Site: brandenburg
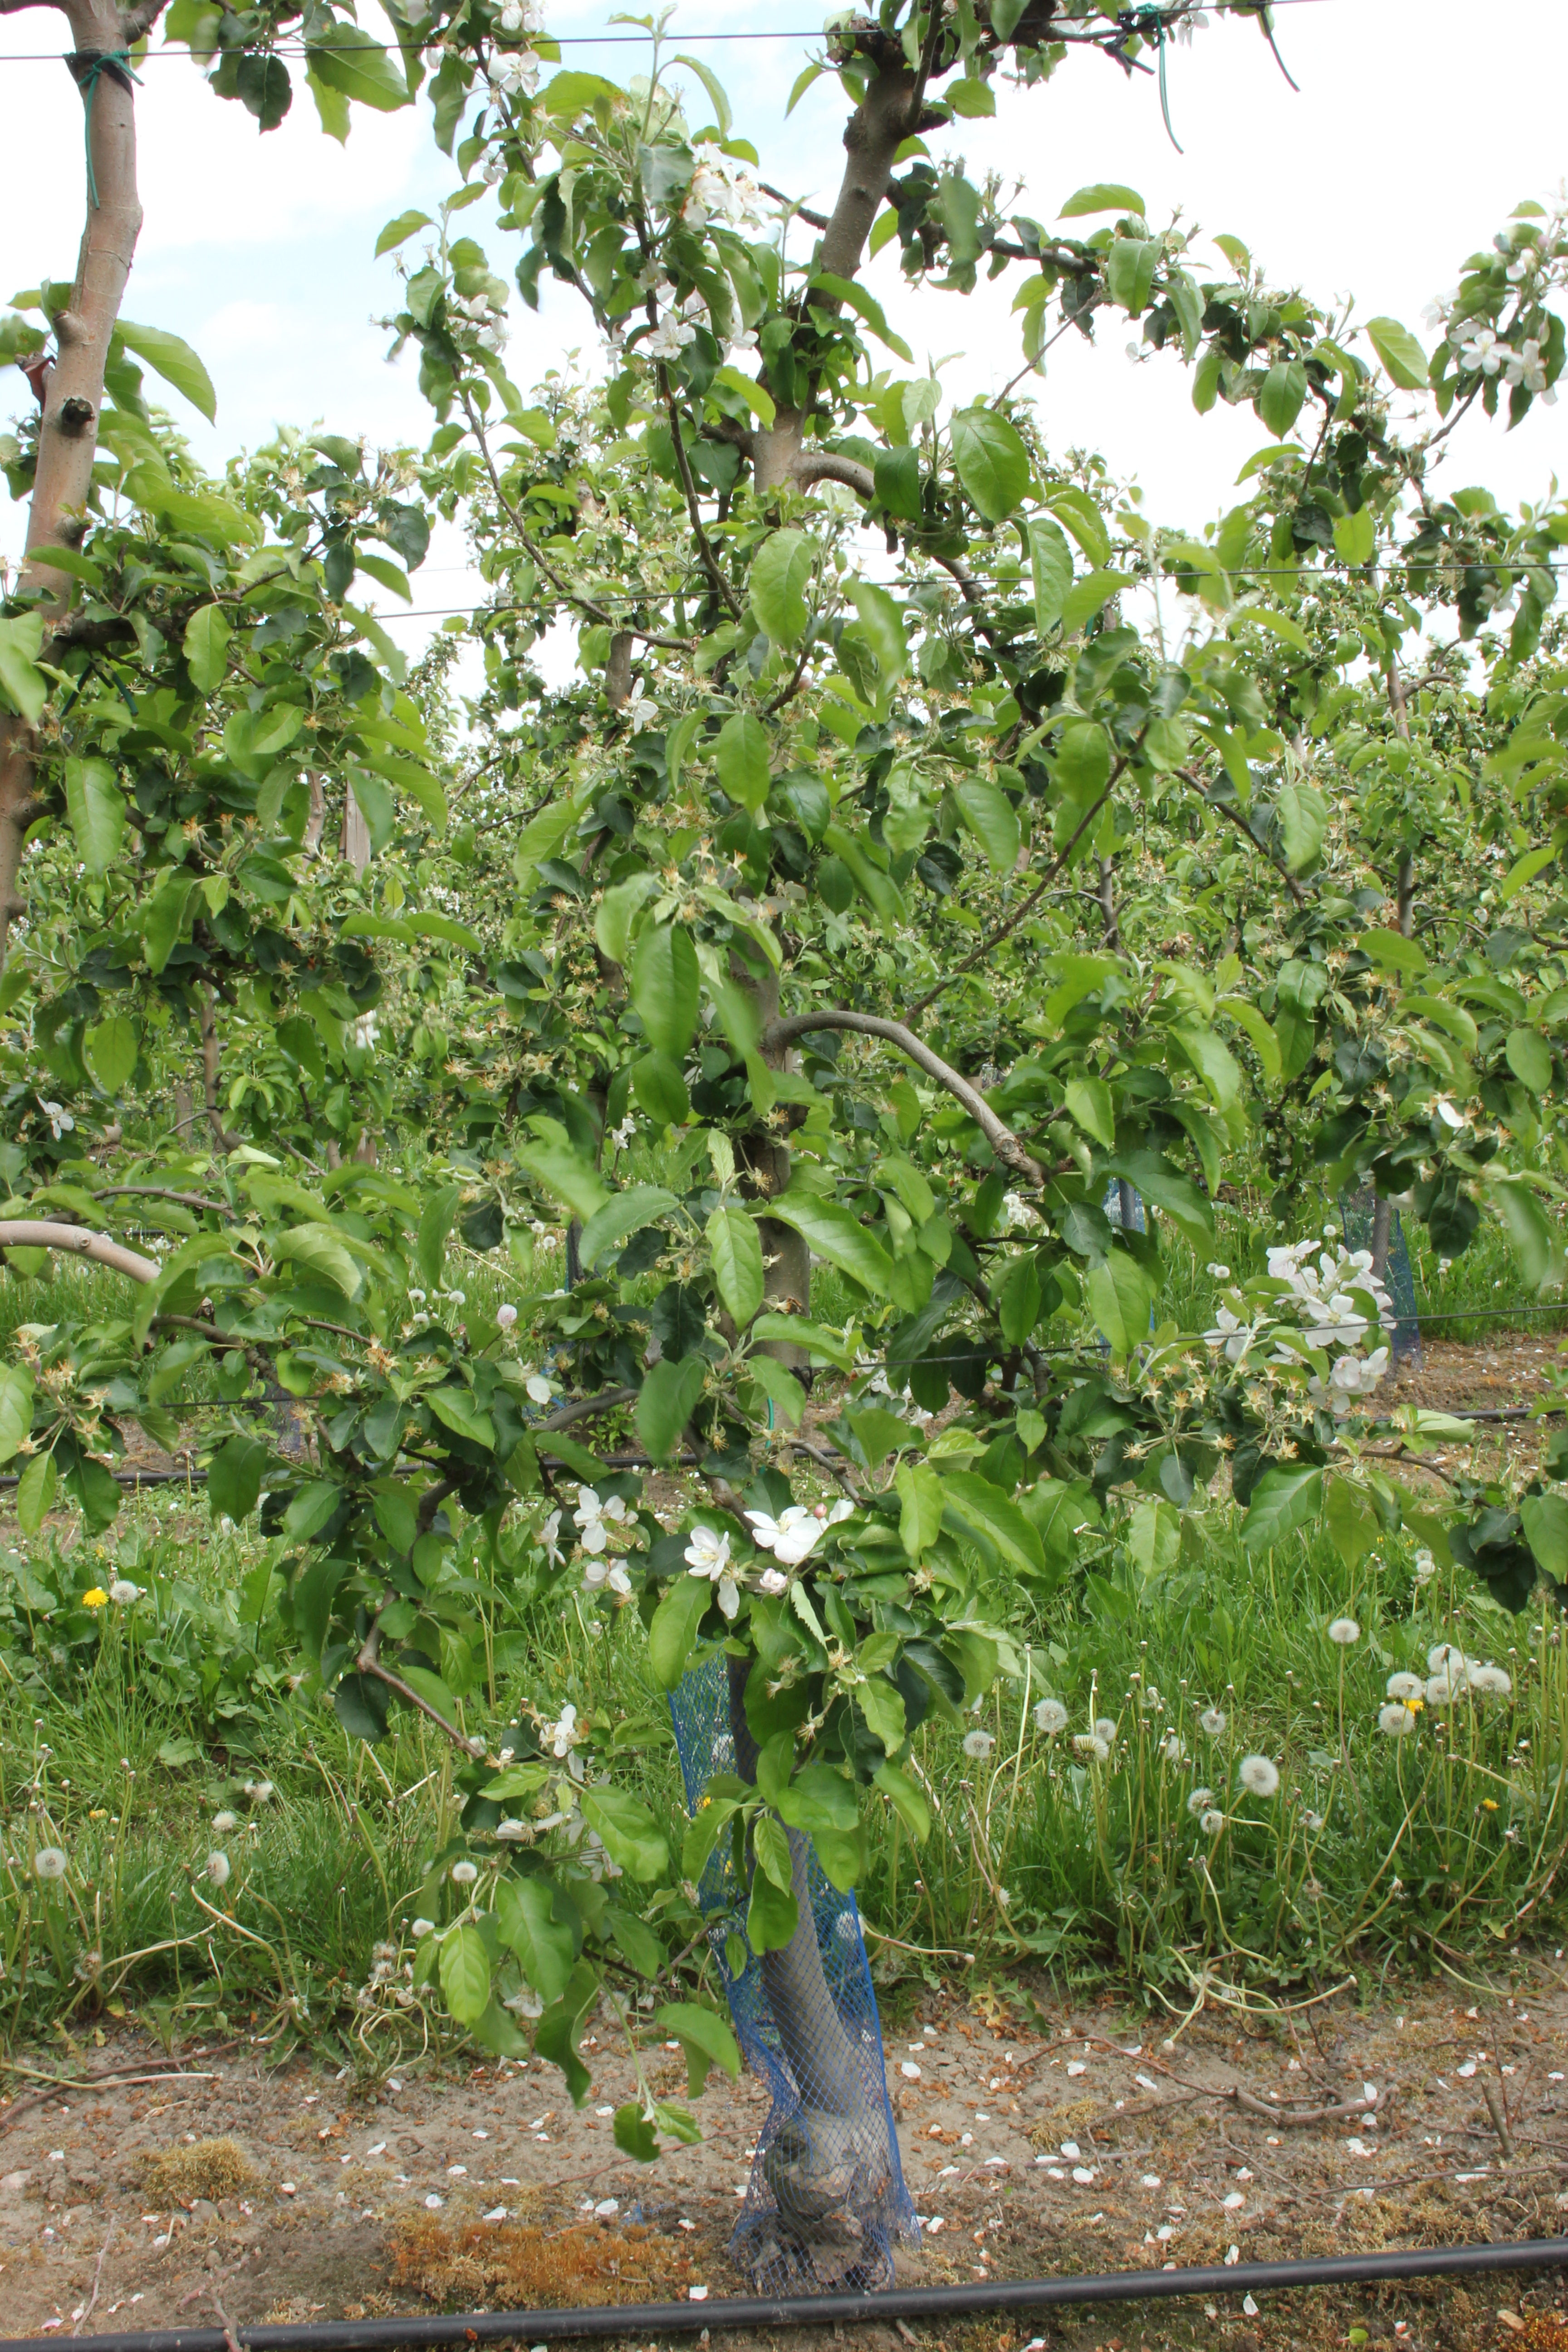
Growth stage (BBCH 67): Flowering